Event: Nepal Earthquake
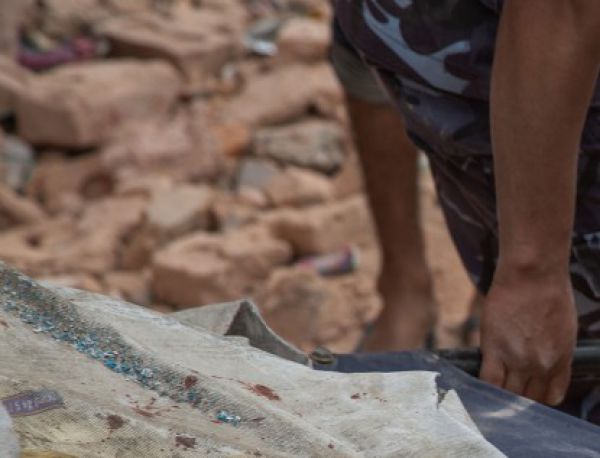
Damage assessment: damage